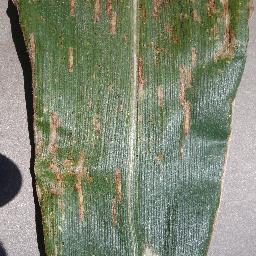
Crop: corn
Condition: (maize)_cercospora_spot_gray_spot